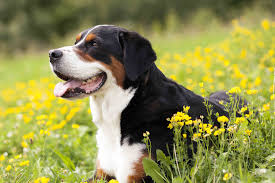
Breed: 237-n000086-Greater_Swiss_Mountain_dog